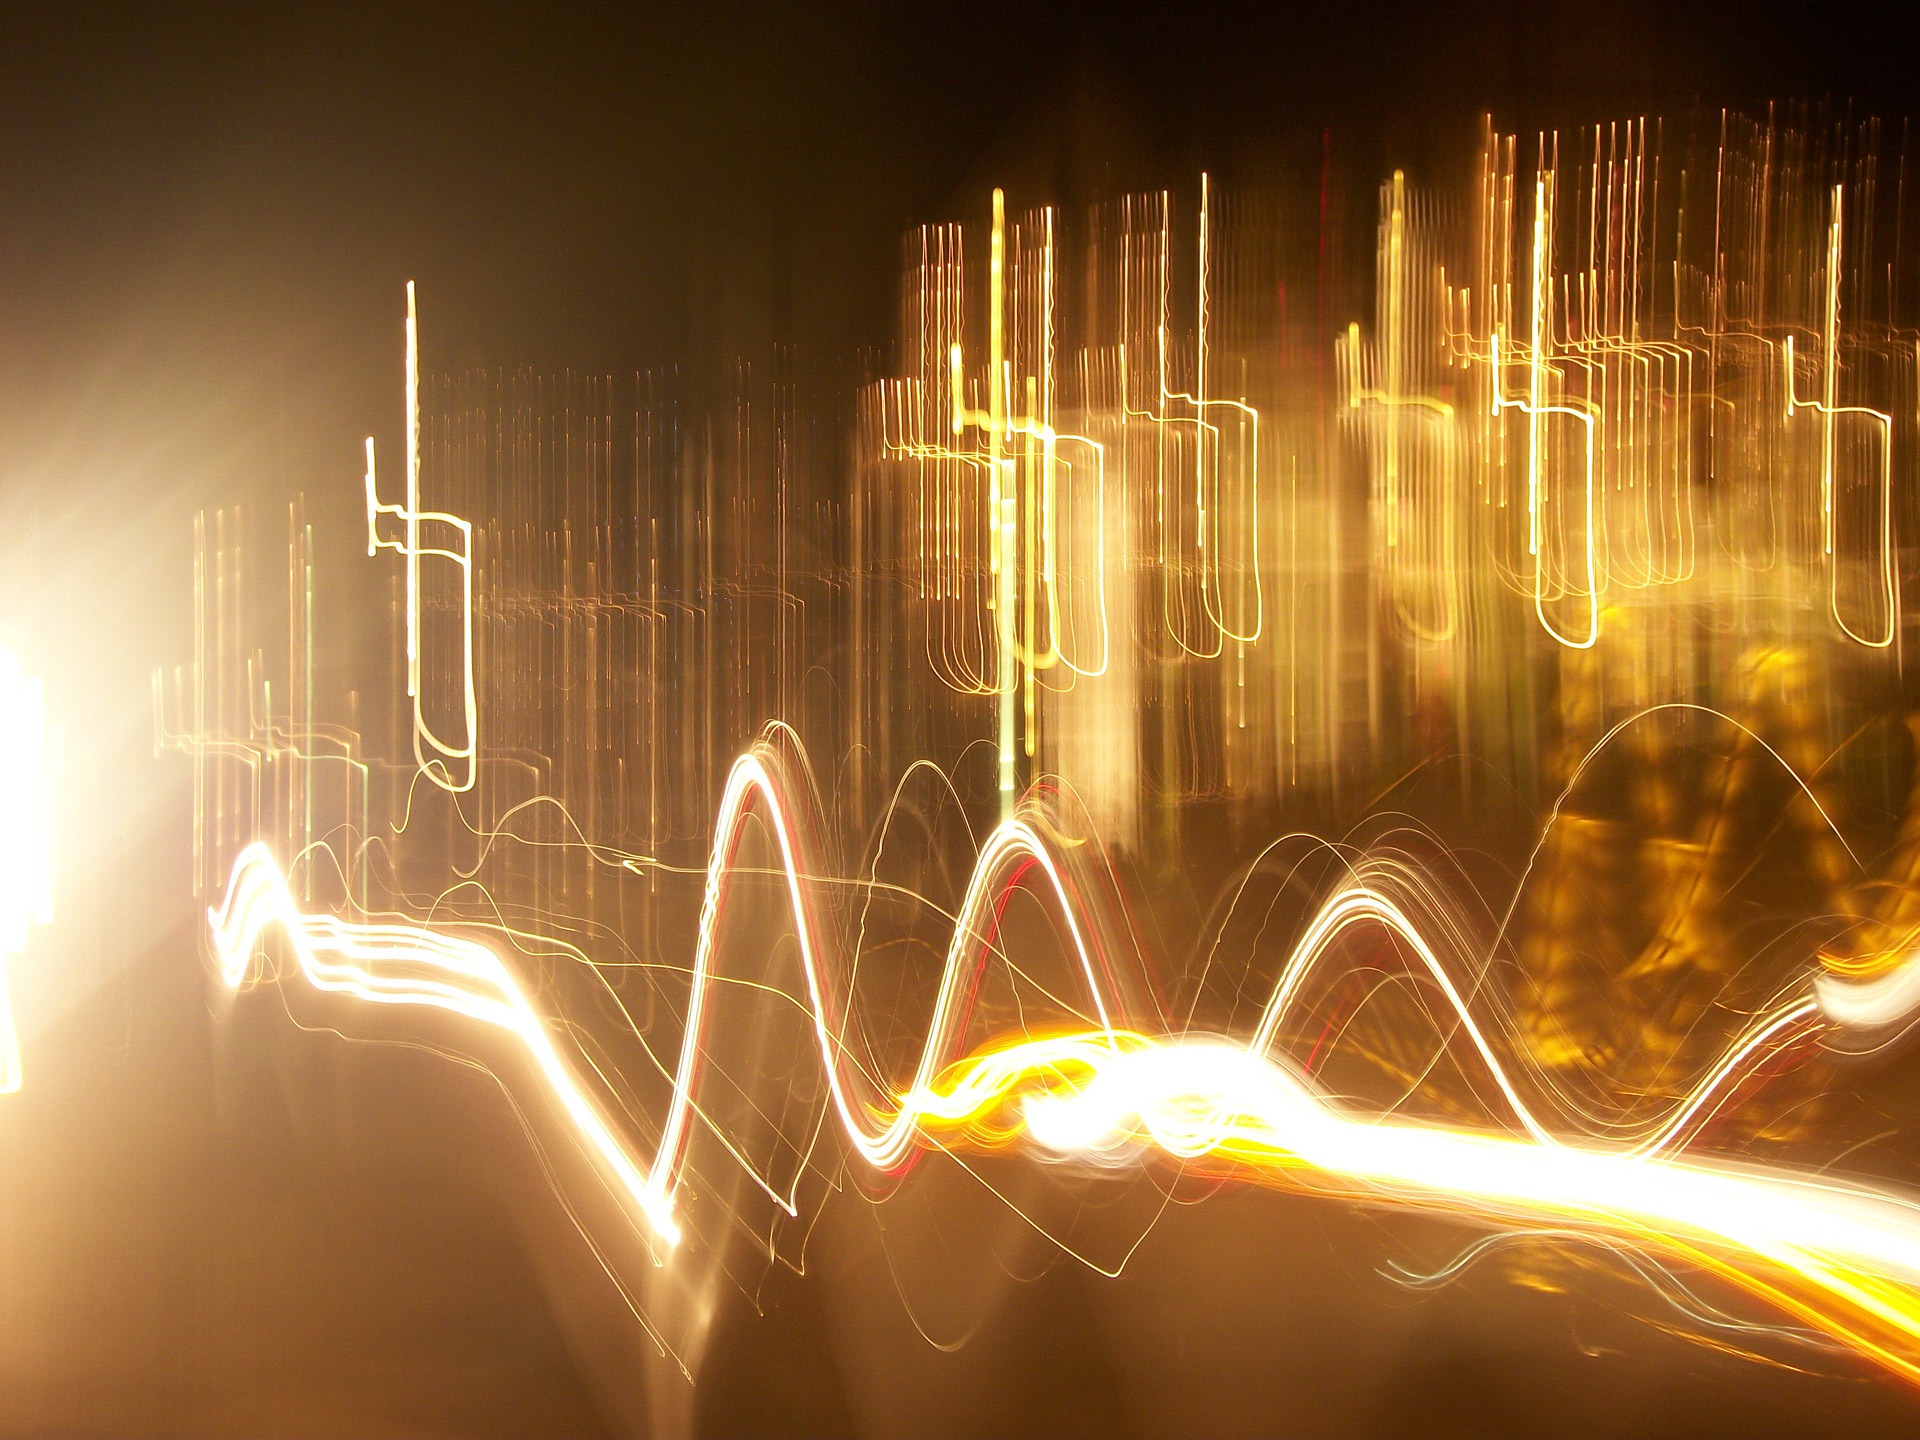
light, night, camera, photography, sunlight, sparkler, reflection, artist, flame, darkness, lighting, font, art, background, experiment, backgrounds, cameras, kinetic, light effects, experiments, pop art, light streaks, computer wallpaper, kinetic art, camera toss, camera tossing, visual effects